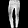
Label: Trouser